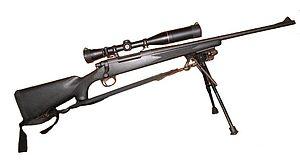
La Remington model 700 est une carabine à verrou fabriquée par la firme Remington depuis 1962, basée sur le modèle 721-722 lui-même inspiré des systèmes Mauser 98, Winchester modèle 70, Remington model 30. Une version militaire en a été conçue, connue sous le nom de M24 ou M40A3 des US Army et US Marines Corps.